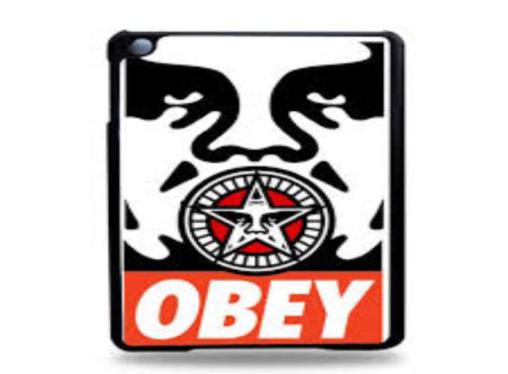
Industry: Clothes